Jay Fai

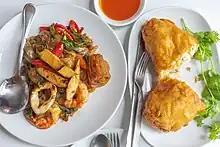
Jay Fai's most famous dishes - crab omelette and drunken noodles.

The restaurant has been famous among food enthusiasts for decades. In a 1999 review, "Bangkok Post" food critic Ung-aang Talay (Bob Halliday) described her as "one of those increasingly rare Mozarts of the noodle pan who can transform very ordinary, lunchtime-at-the-market dishes into masterpieces of local cuisine". Famous customers include Martha Stewart, who called Jay Fai "the best cook in Thailand".